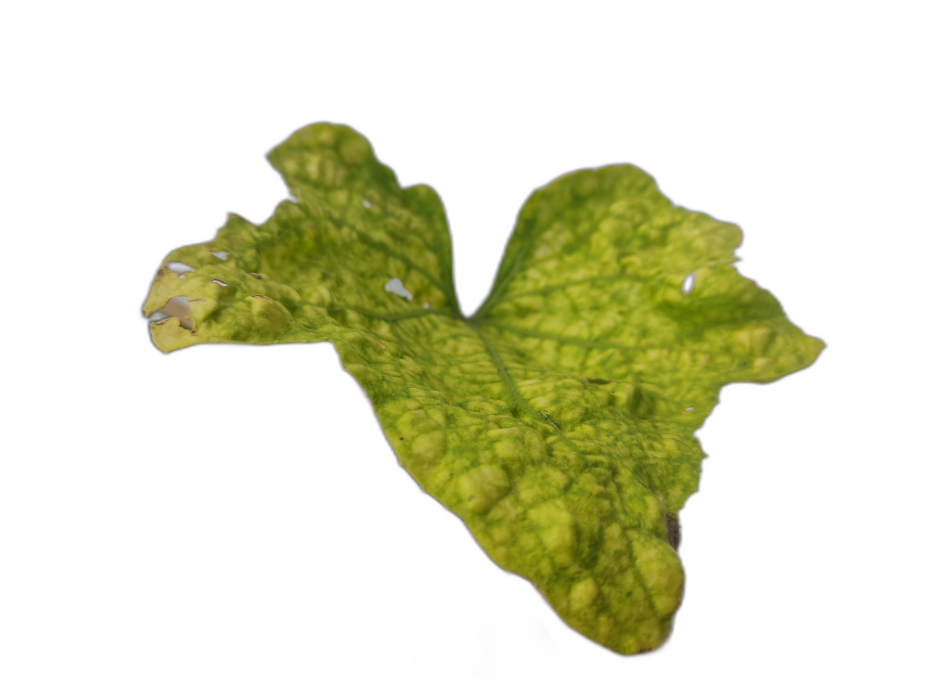
Crop: Zucchini
Label: Dry_Leaf